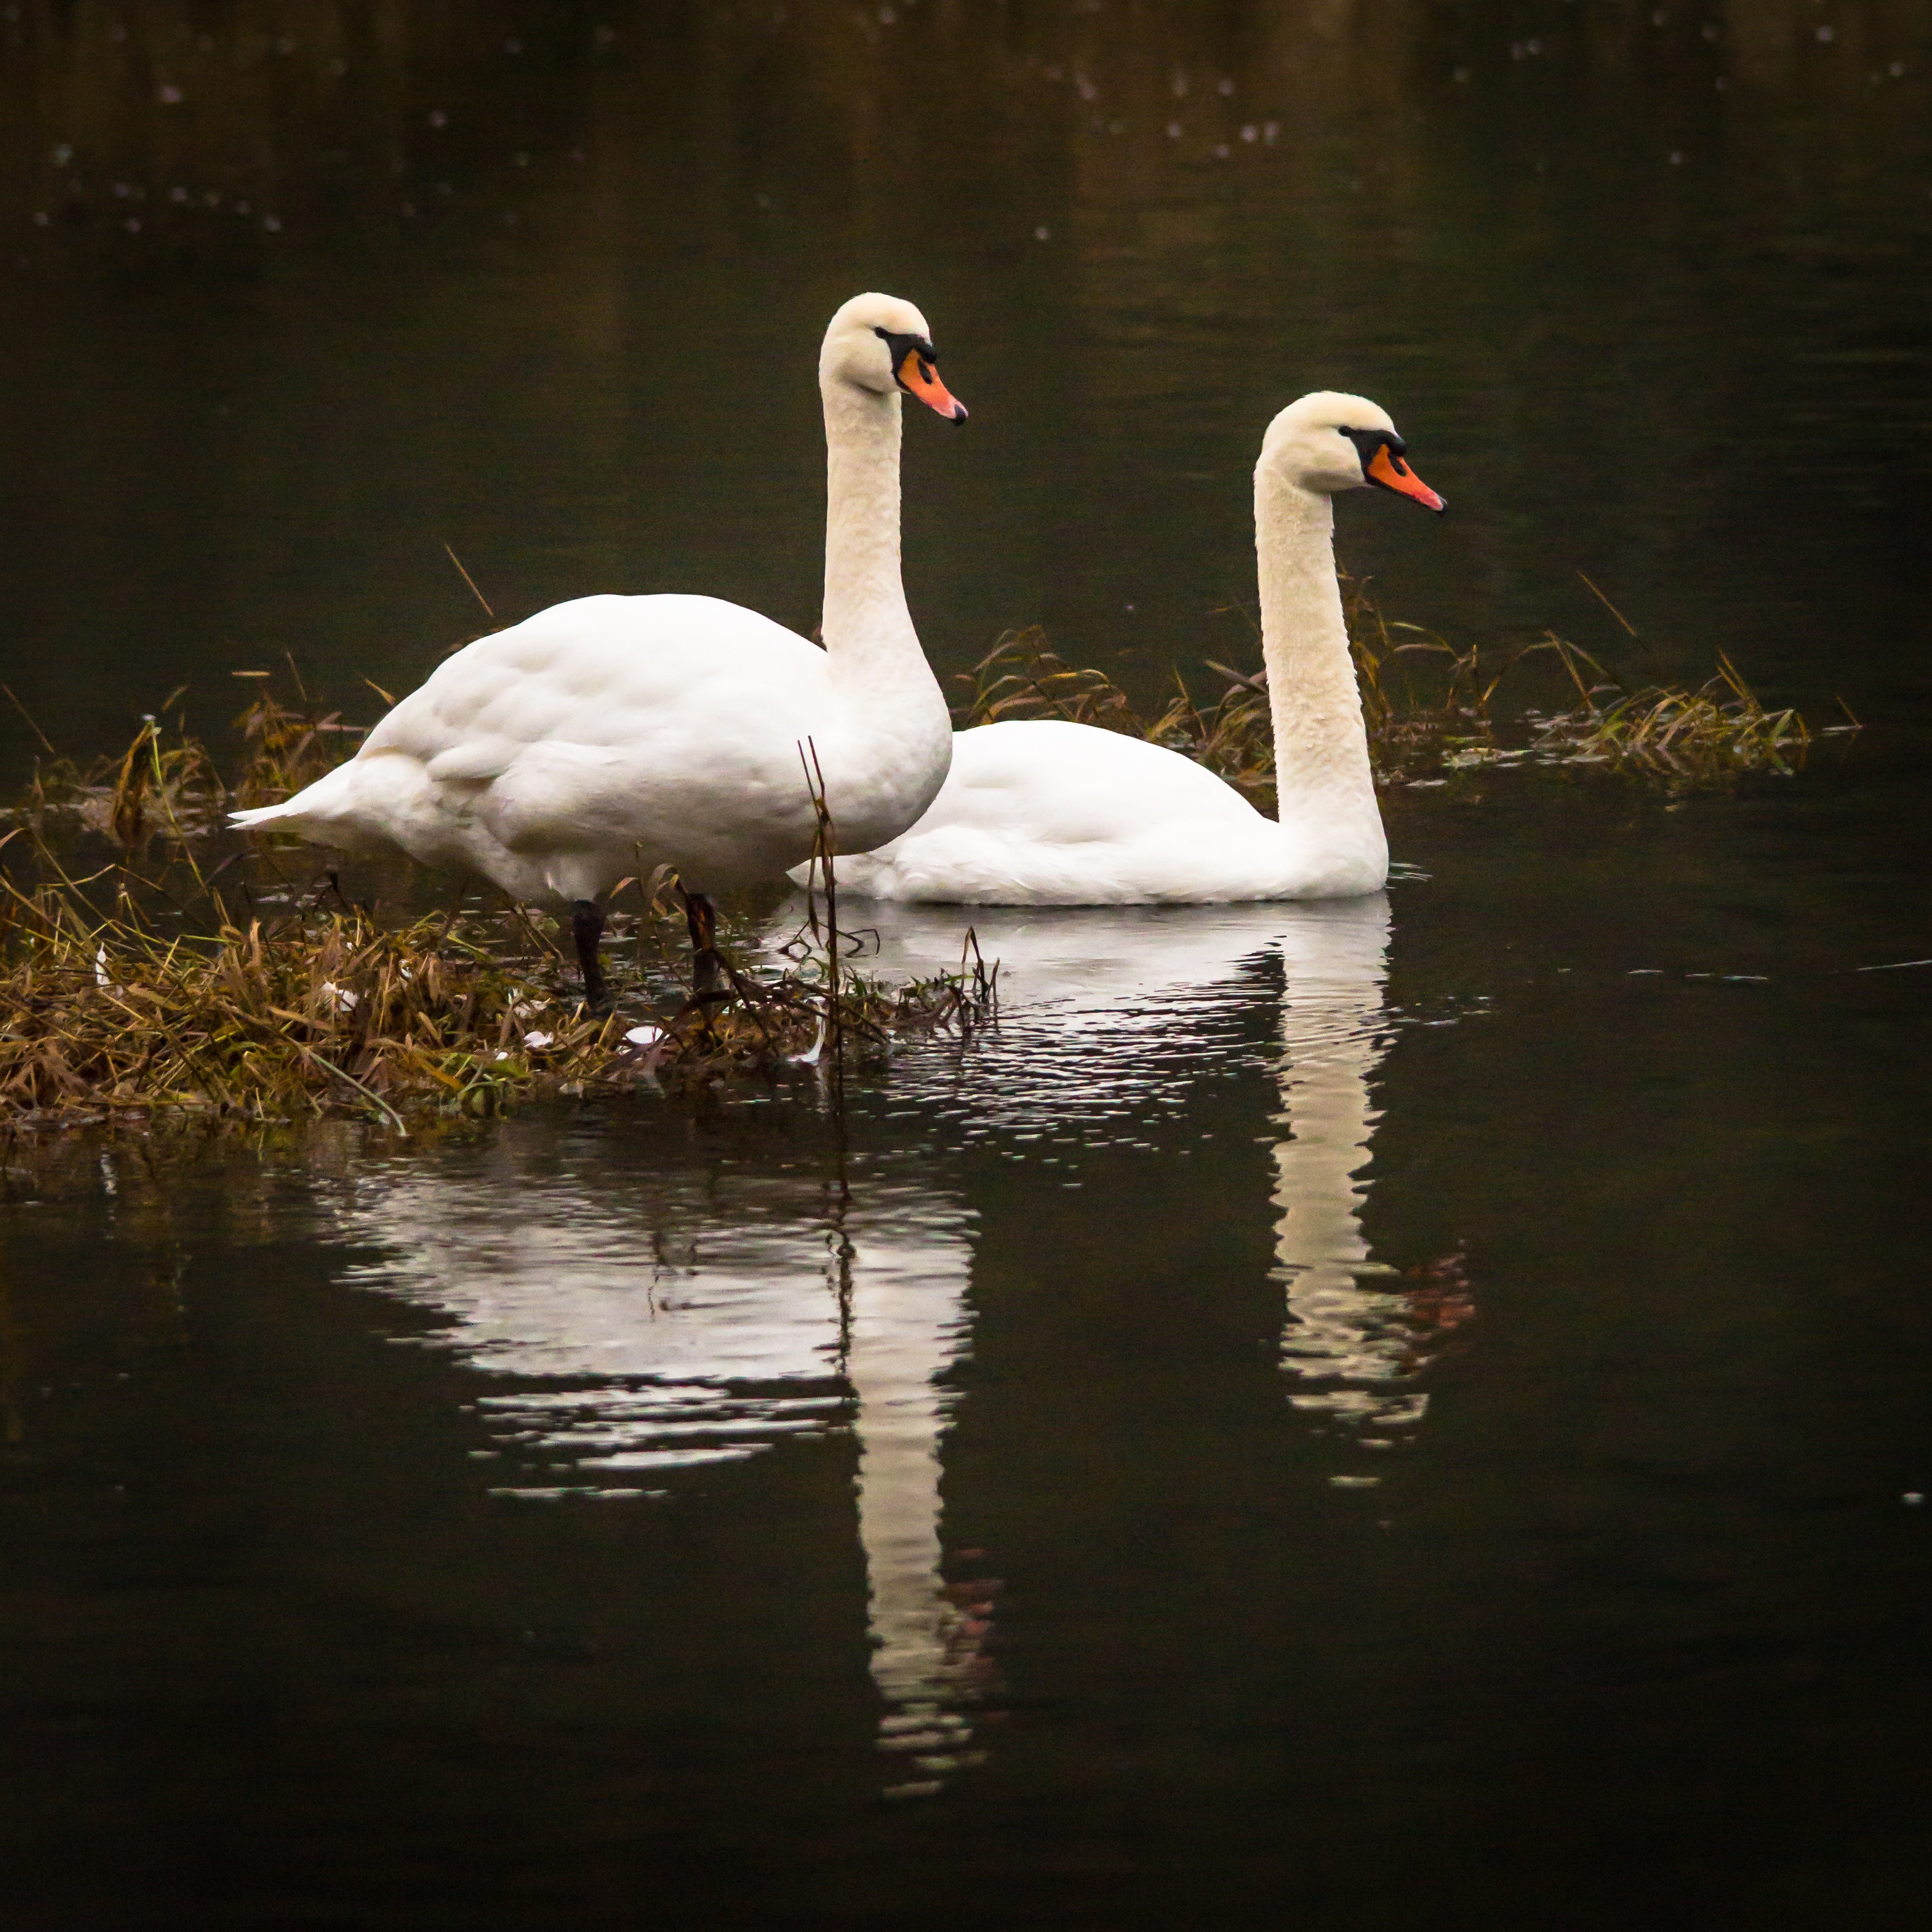
bird, wing, wildlife, reflection, beak, fauna, swan, vertebrate, waterfowl, water bird, ducks geese and swans